Lavrenty Zagoskin

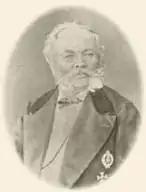

Lavrenty Alekseyevich Zagoskin (21 May 1808 – 22 January 1890) was a Russian naval officer and explorer of Alaska.